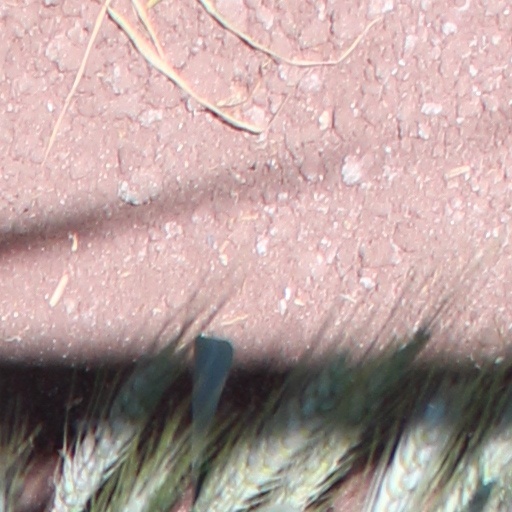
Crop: wheat